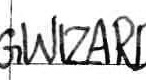
Label: Wizards